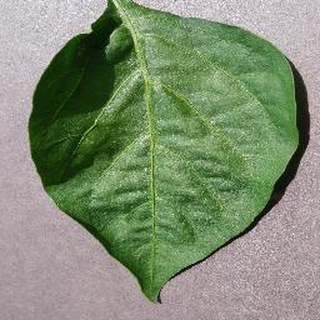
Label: healthy_bell_pepper